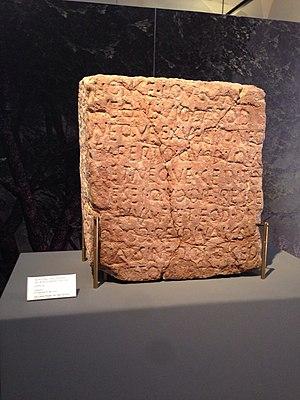
La Lex Spoletina ou encore Lex luci Spoletina est un document épigraphique romain composé de deux inscriptions gravées sur deux pierres calcaires datant du IIIᵉ siècle av. J.-C., l'une découverte en 1876, l'autre en 1913 en Ombrie. Ces inscriptions détaillent le règlement concernant l'utilisation des bois sacrés.
Le Musée archéologique national de Spolète est un musée d' Ombrie situé à Spolète dans le Complesso monumentale di Sant'Agata.